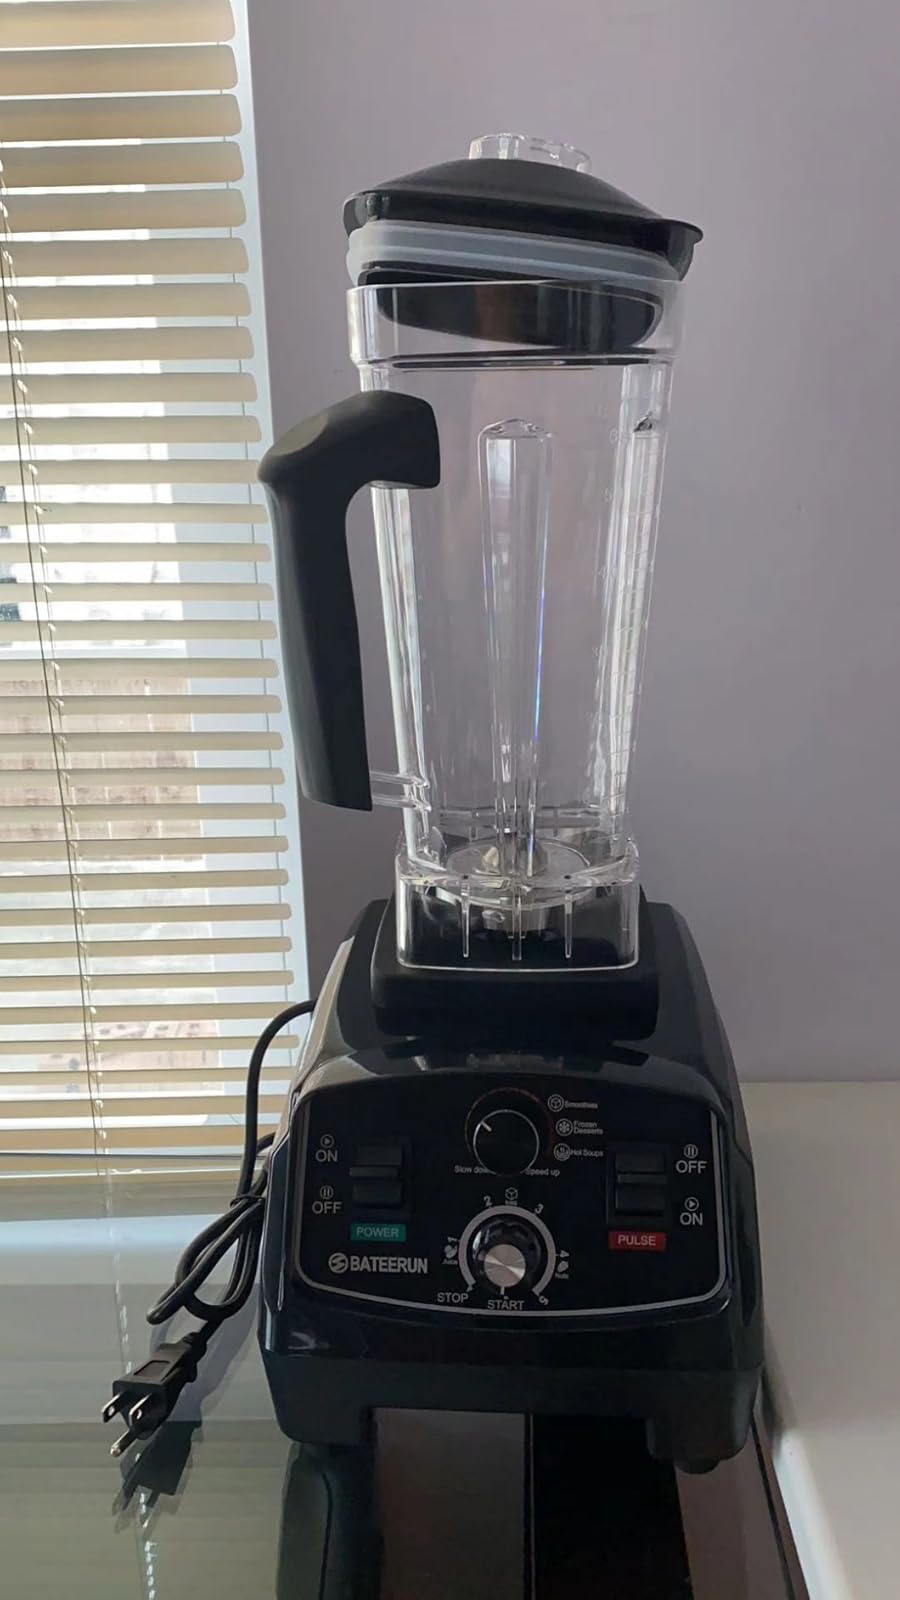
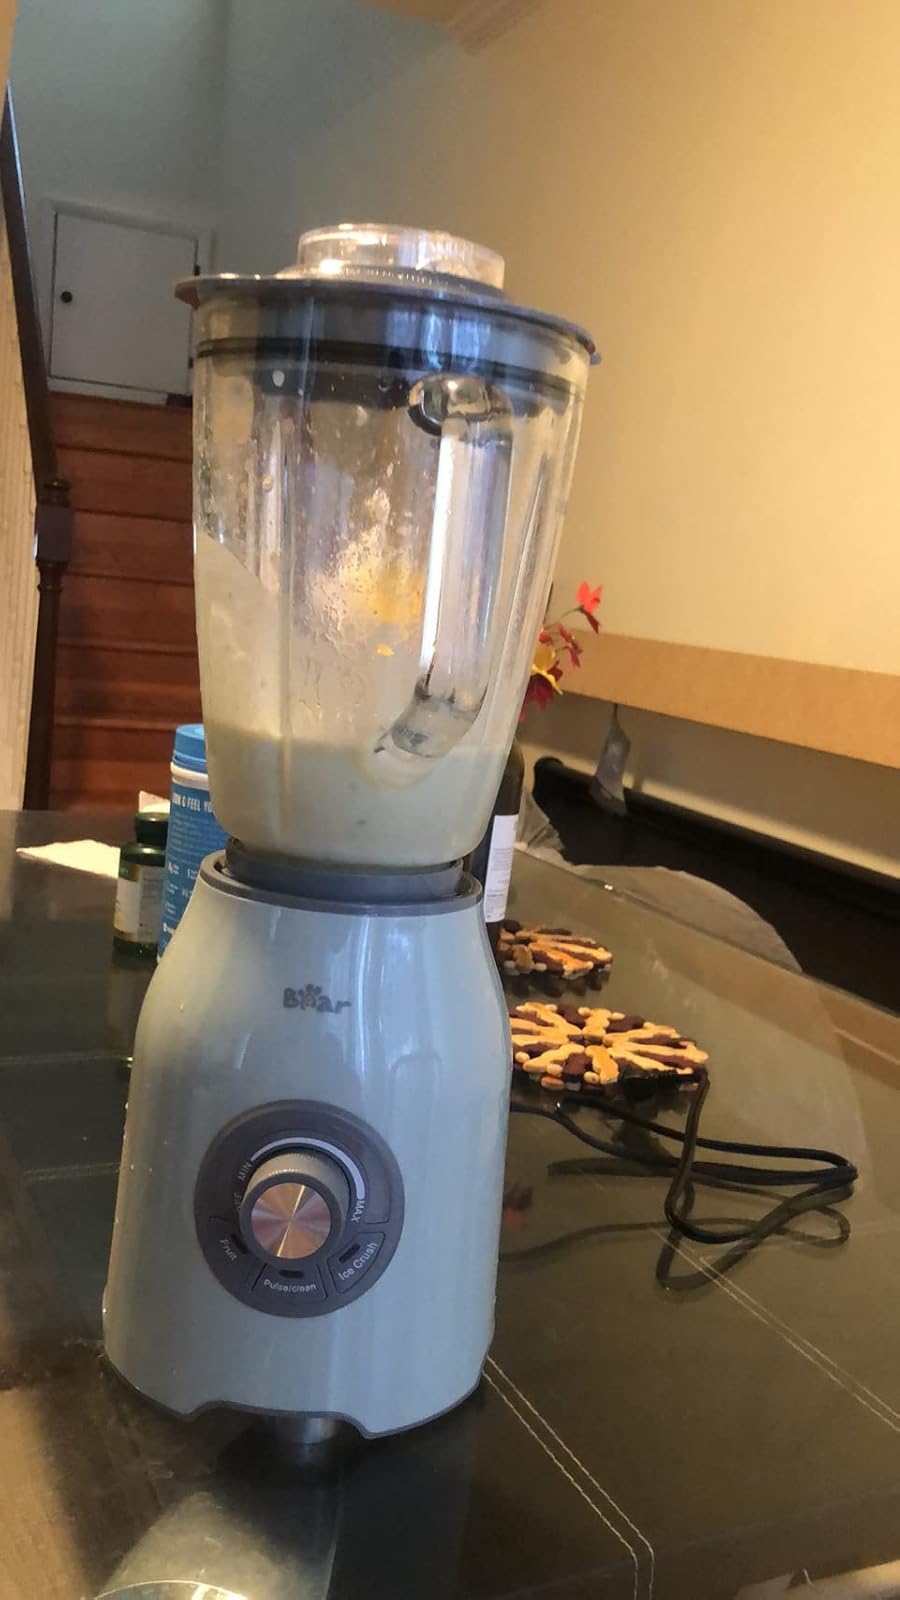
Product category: items_blender
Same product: no